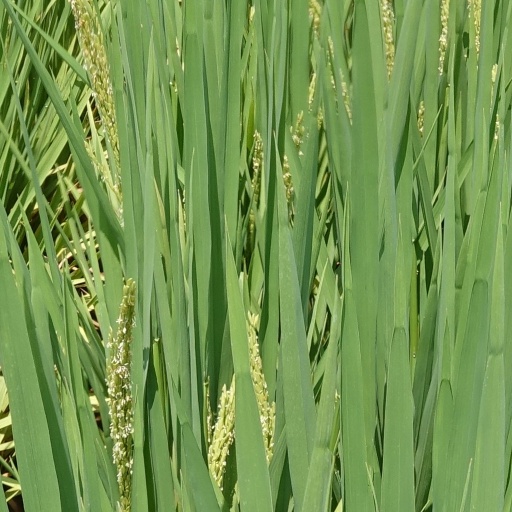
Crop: rice